Pauline Kael

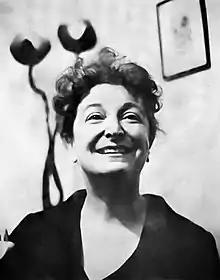
Author portrait of Kael from the dust jacket of "Kiss Kiss Bang Bang" (1968)

Pauline Kael (June 19, 1919 – September 3, 2001) was an American film critic who wrote for "The New Yorker" from 1968 to 1991. Known for her "witty, biting, highly opinionated and sharply focused" reviews, Kael often defied the consensus of her contemporaries.